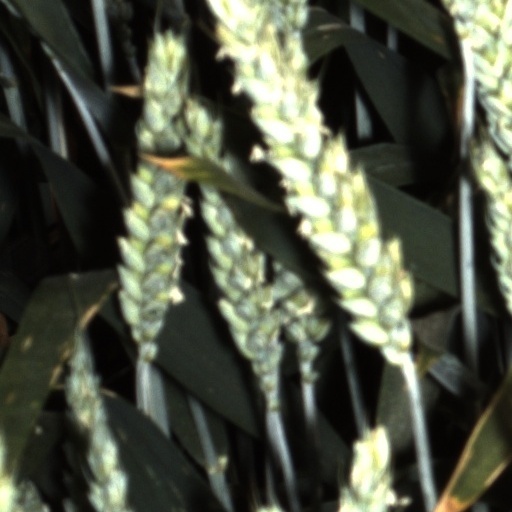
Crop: wheat